Pasqual Calbó i Caldés

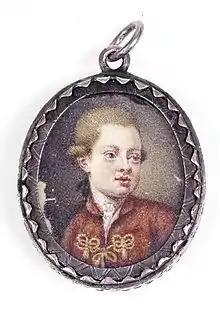
Self-portrait, oil in ivory, display in Museu de Menorca

Pasqual Calbó Caldés (24 October 1752 – 12 April 1817) was an 18th-century painter, finding in Menorca inspiration for his work, as the island had cultural diversity following a successful British invasion.